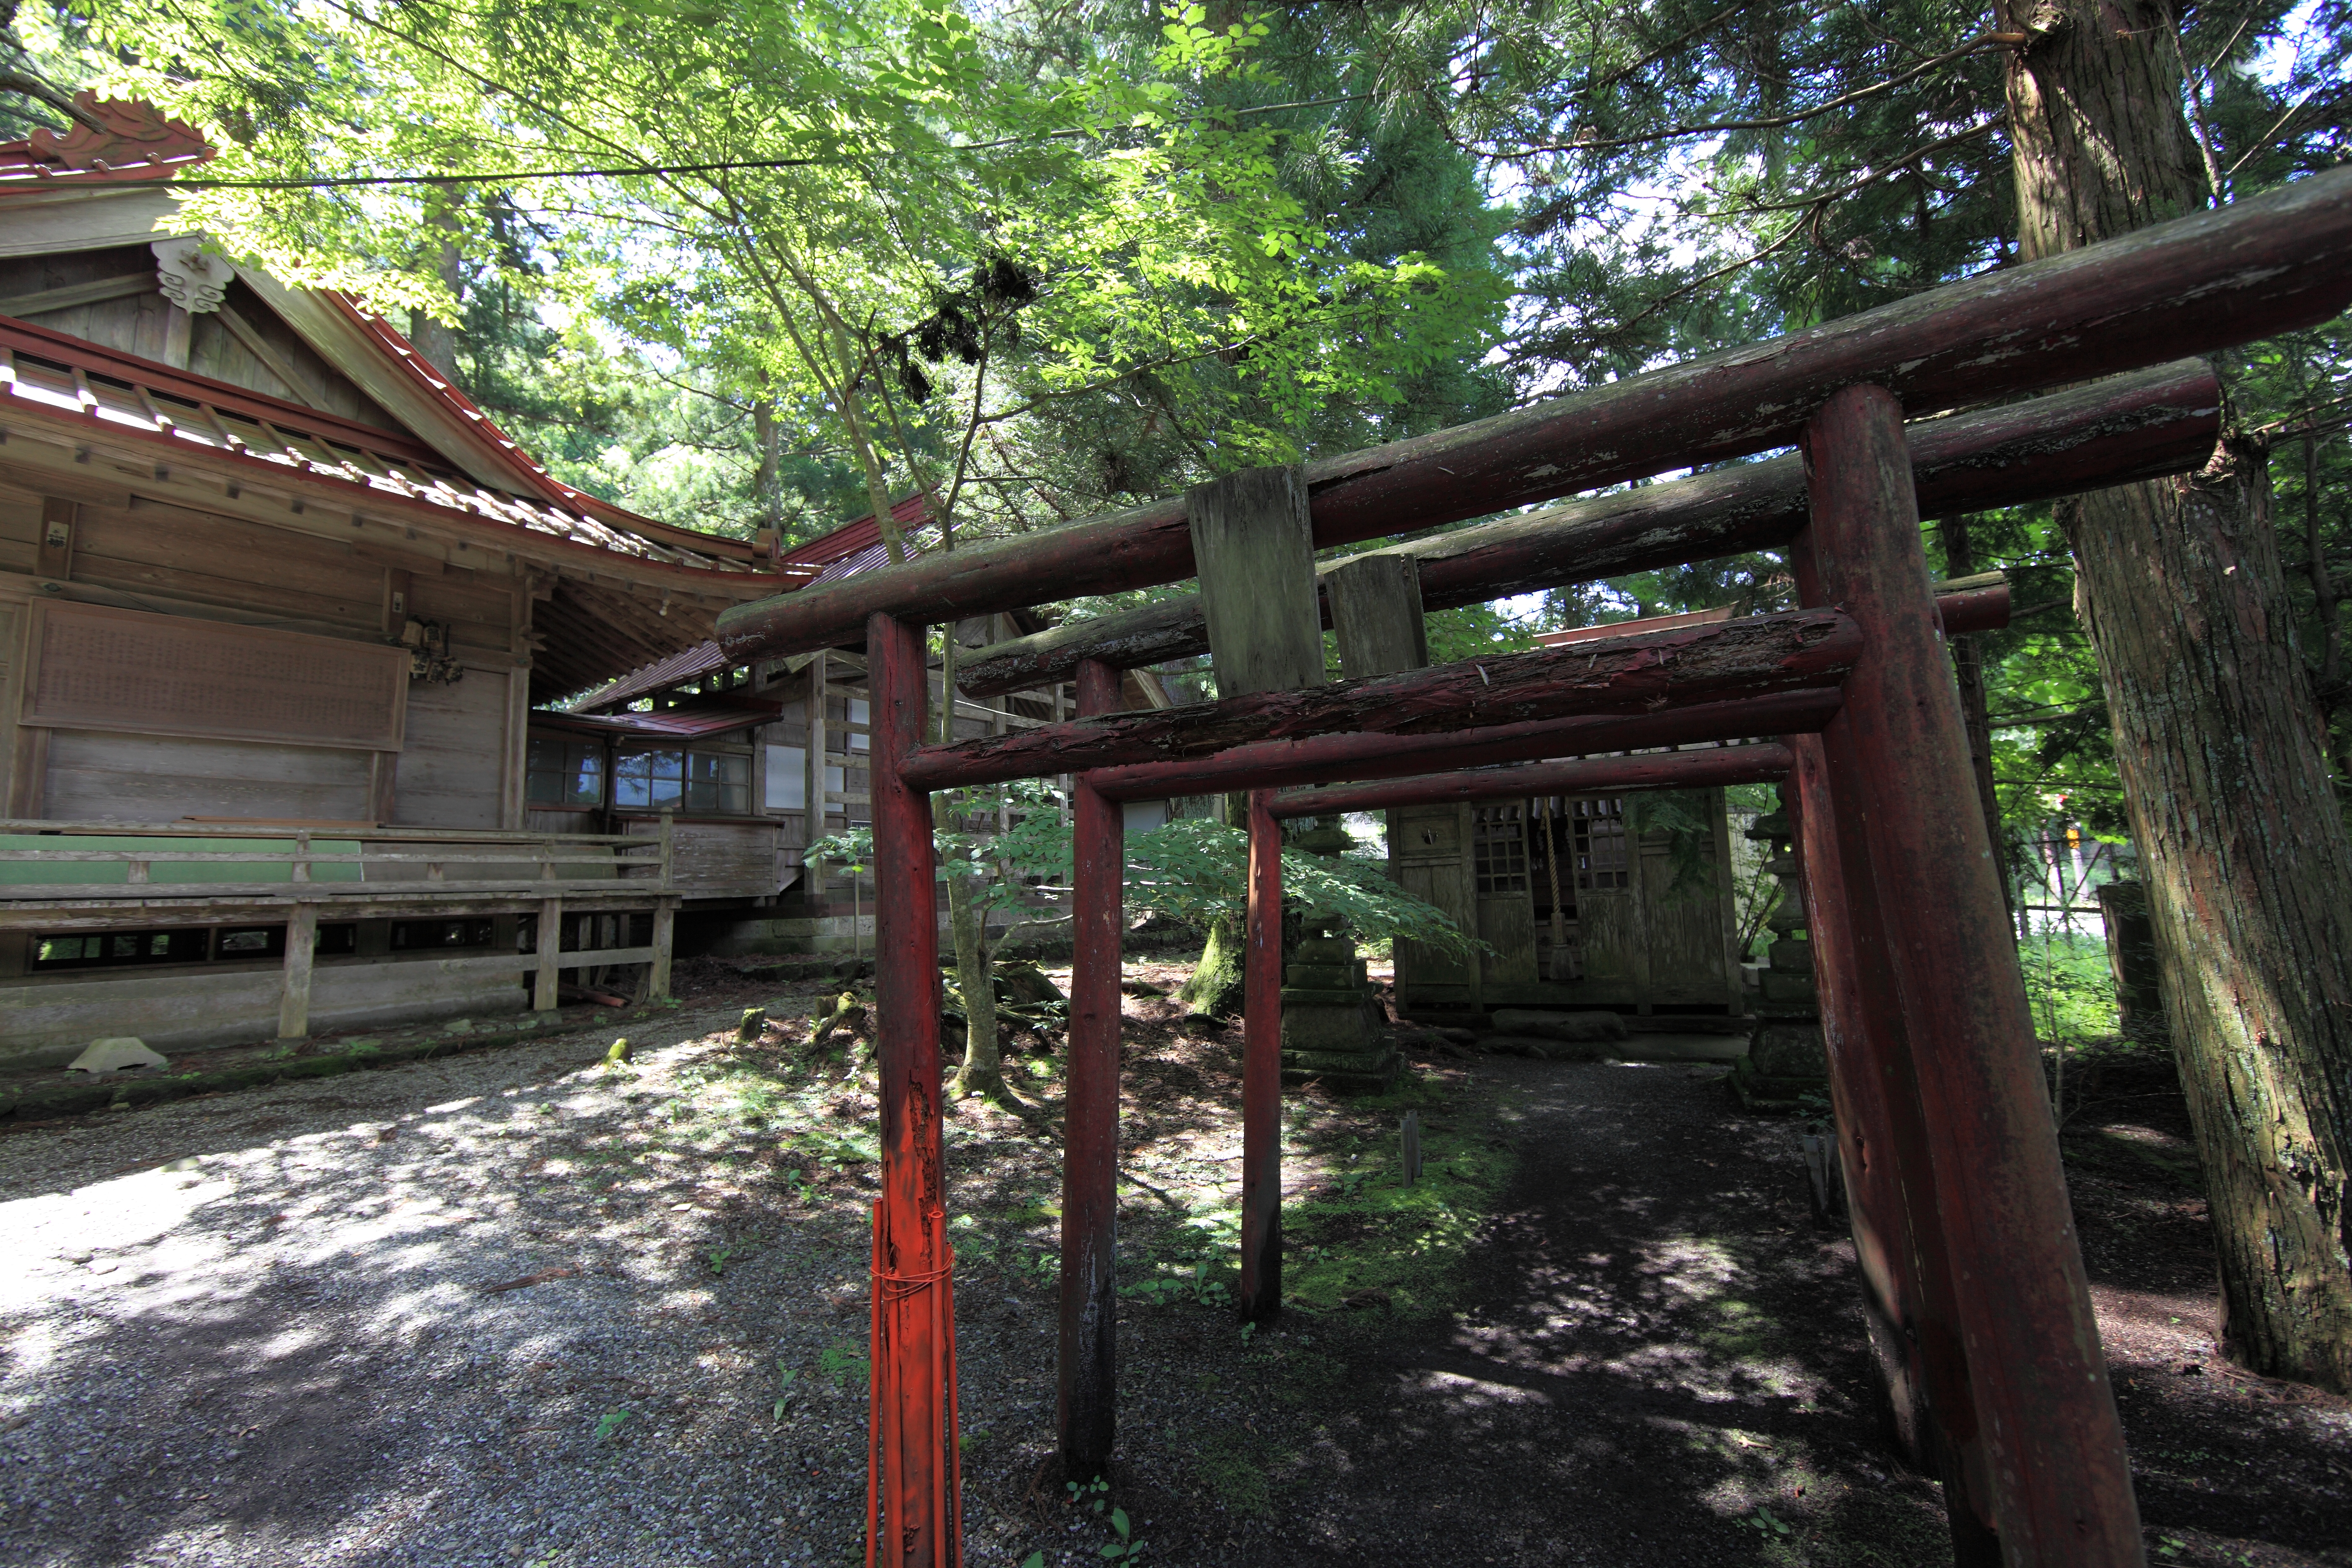
high, jungle, shrine, 5d, hires, markii, hi, res, resolution, shiobarahachimangu, shinto shrine, outdoor structure